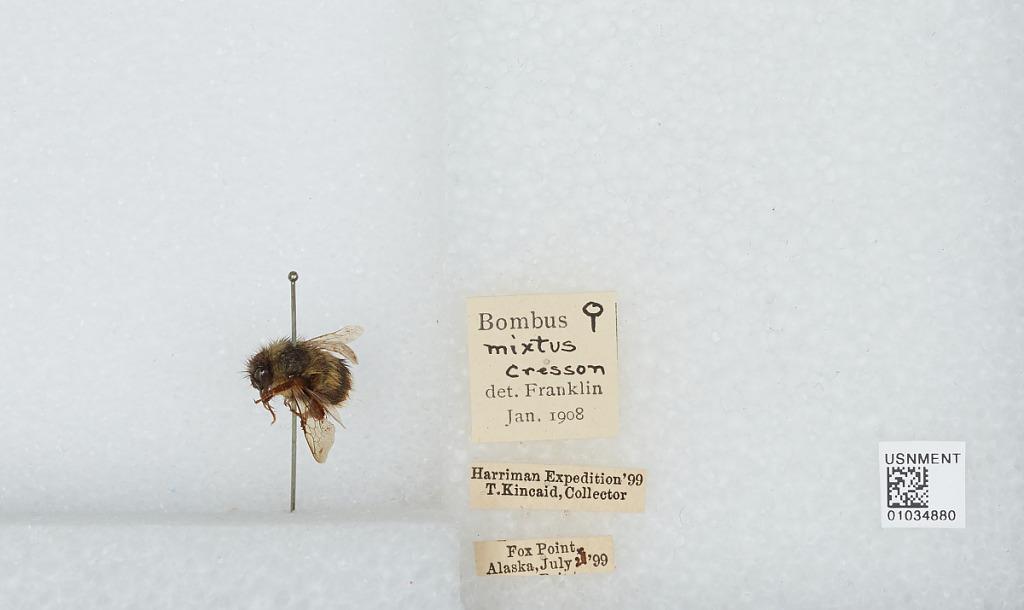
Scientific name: Bombus (Pyrobombus) mixtus Cresson
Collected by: T. Kincaid
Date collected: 1899-7-21
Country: United States
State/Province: Alaska
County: Sitka
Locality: Fox Point
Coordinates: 57.6919, -136.136
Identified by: Franklin